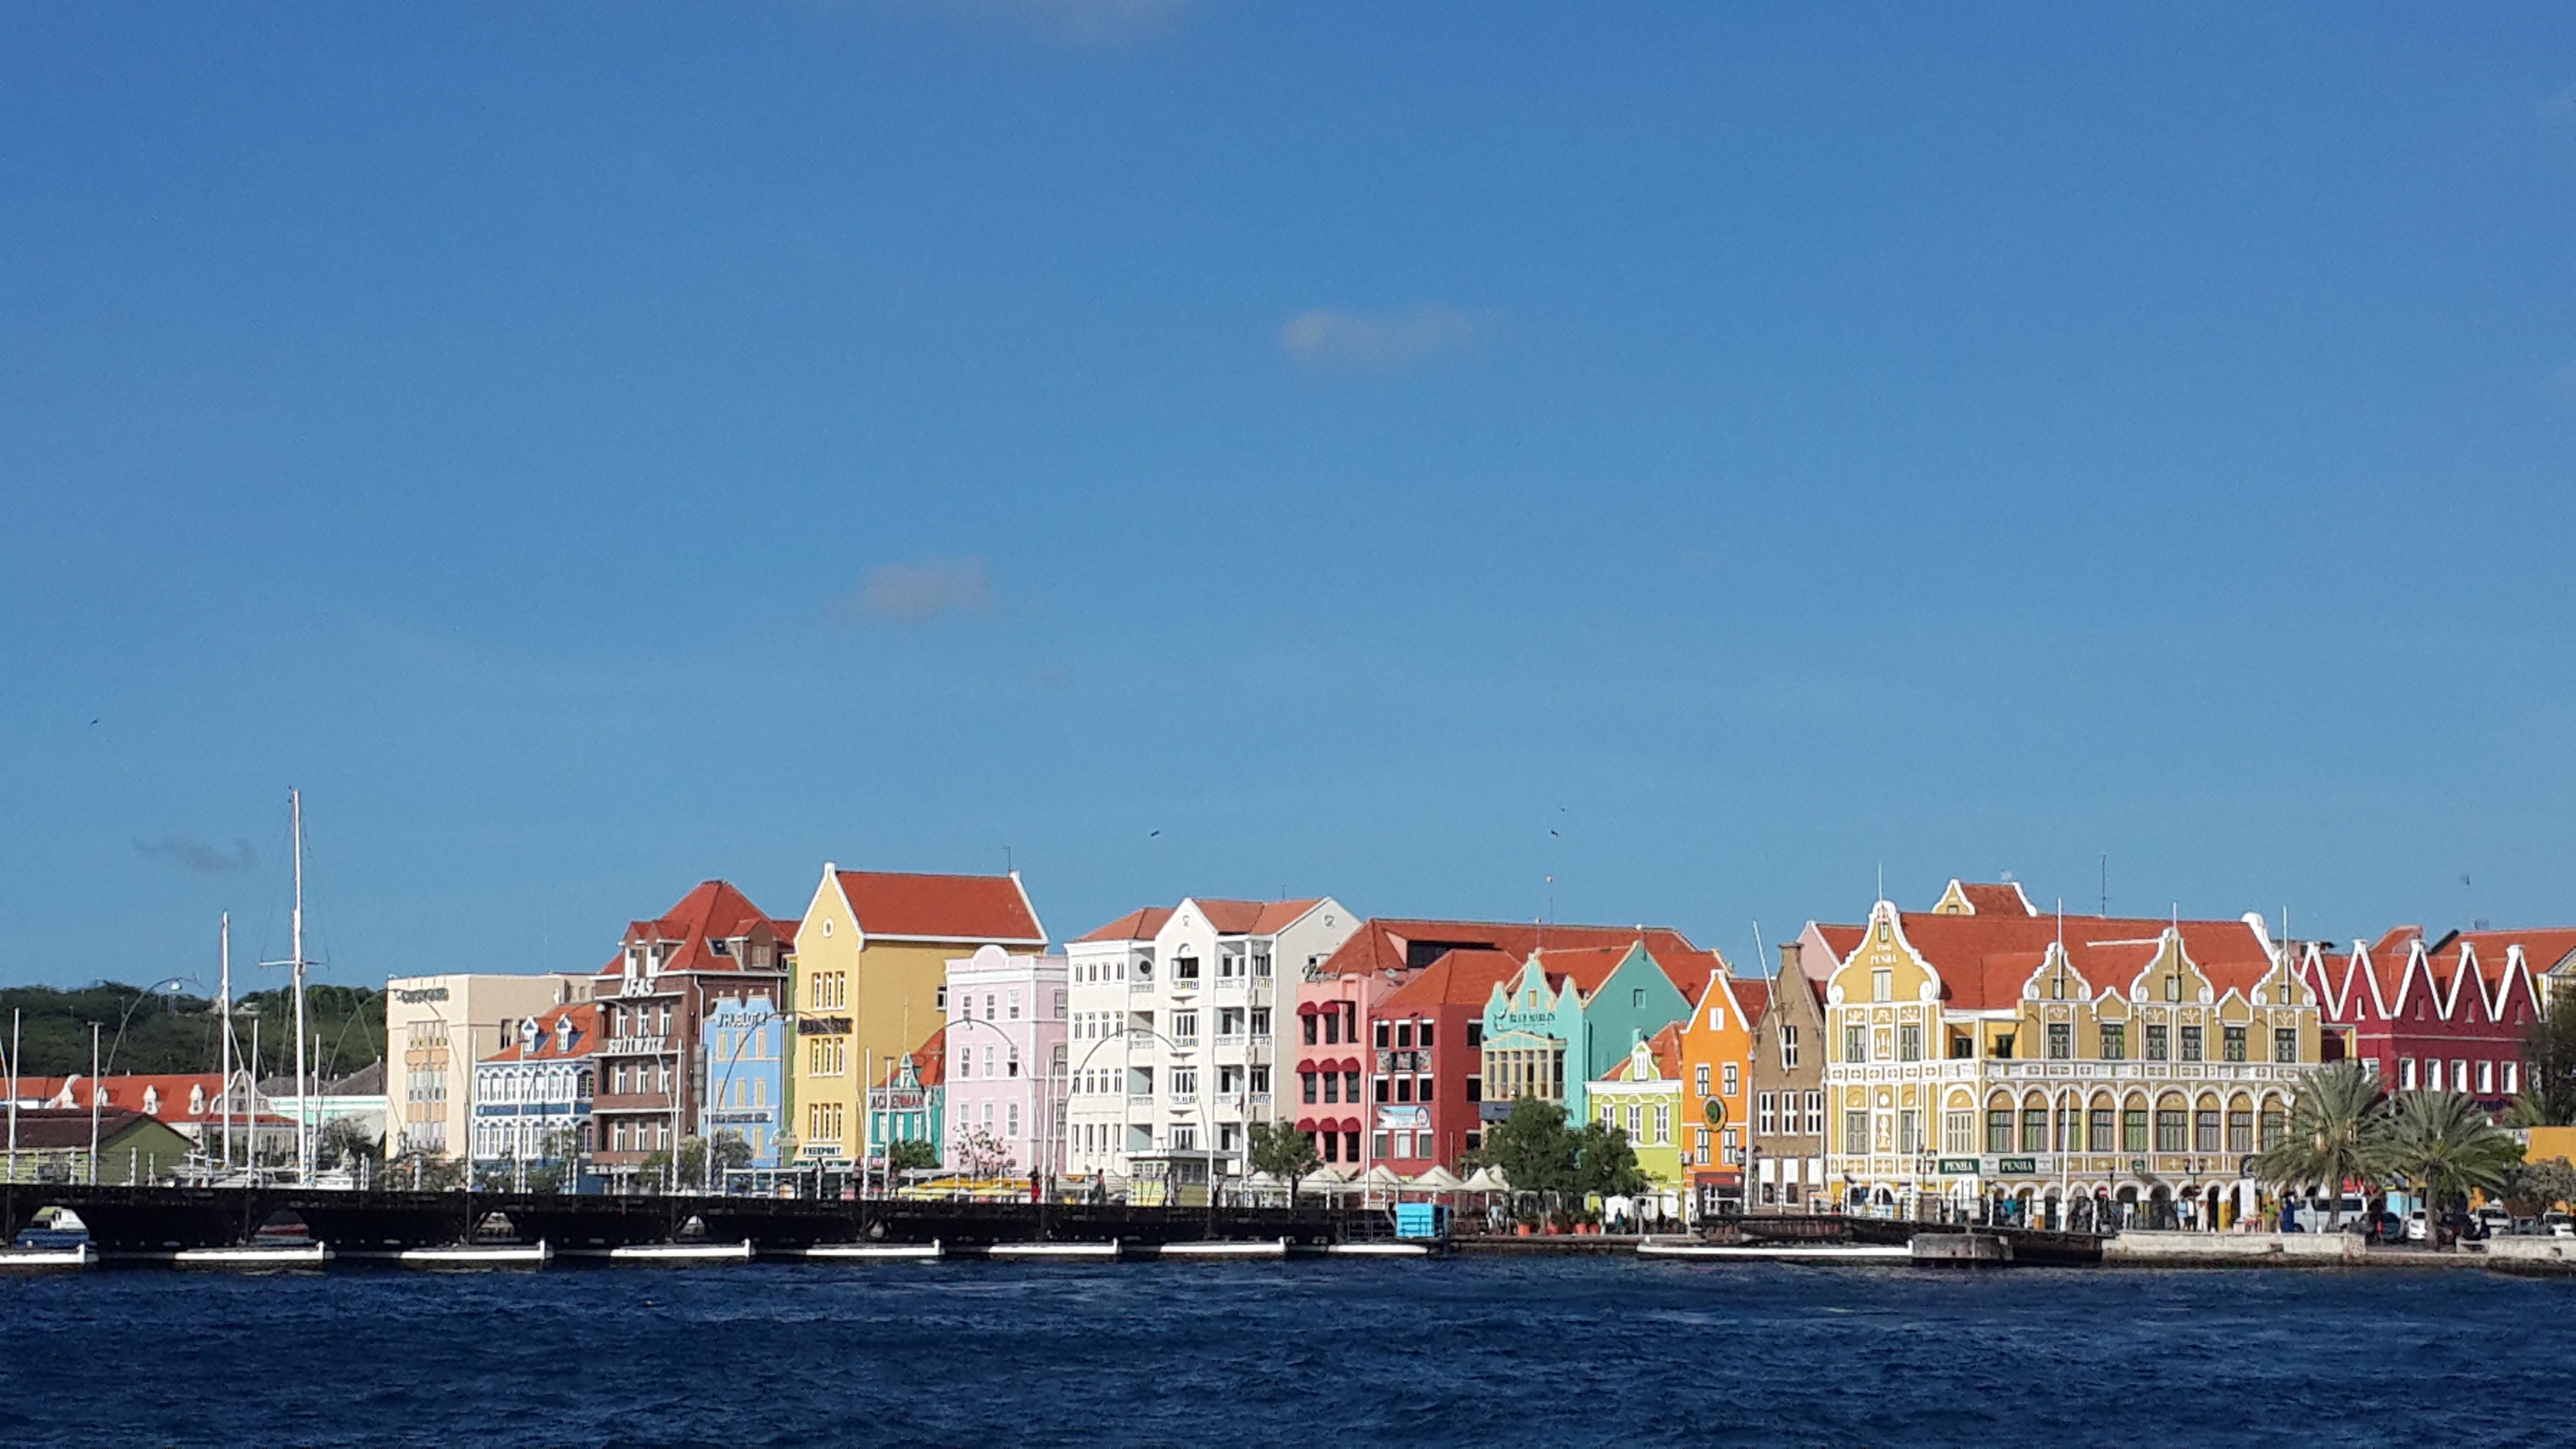
sea, coast, dock, skyline, town, cityscape, panorama, vehicle, bay, harbor, marina, port, waterway